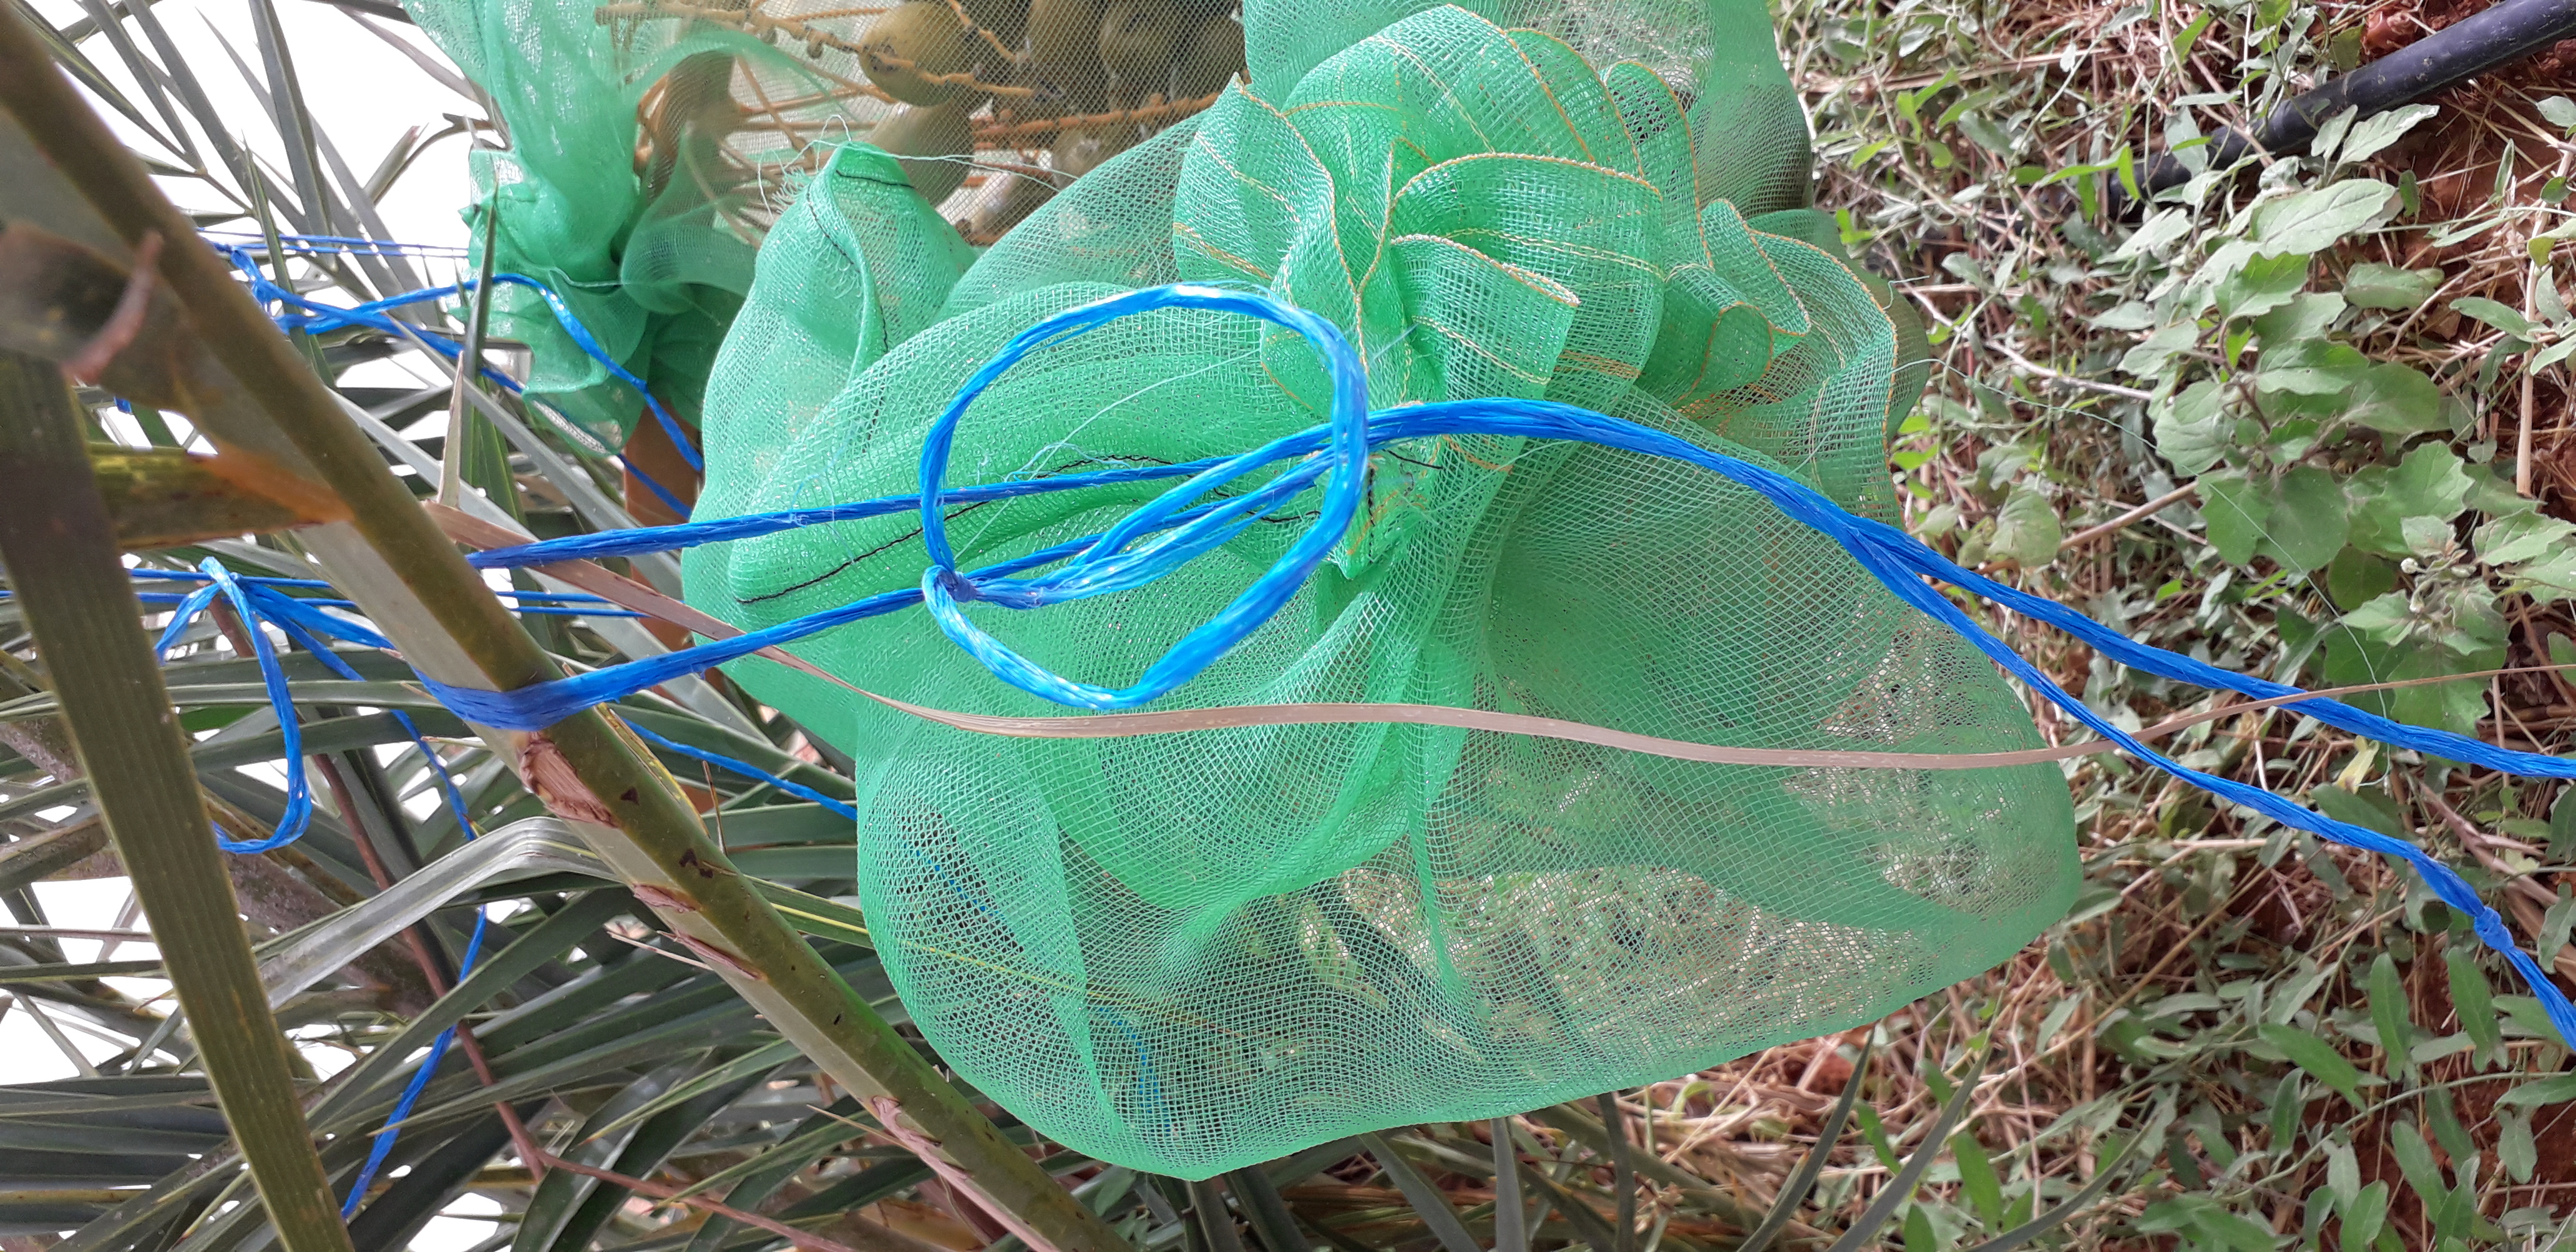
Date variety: Boufagous